Sea anemone

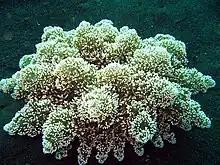
"Actinodendron arboreum", the hell's-fire anemone

The venom is a mix of toxins, including neurotoxins, that paralyzes the prey so the anemone can move it to the mouth for digestion inside the gastrovascular cavity. Actinotoxins are highly toxic to prey species of fish and crustaceans. However, Amphiprioninae (clownfish), small banded fish in various colours, are not affected by their host anemone's sting and shelter themselves from predators among its tentacles. Several other species have similar adaptions and are also unaffected (see "Mutualistic relationships"). Most sea anemones are harmless to humans, but a few highly toxic species (notably "Actinodendron arboreum", "Phyllodiscus semoni" and "Stichodactyla" spp.) have caused severe injuries and are potentially lethal.